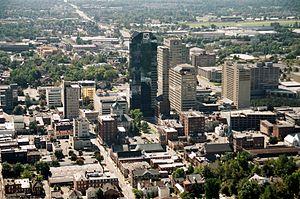
Lexington est une ville américaine, siège du comté de Fayette au Kentucky. Considérée comme étant la « capitale mondiale du cheval », la ville est située dans la région du Bluegrass, célèbre pour sa musique populaire et ses pâturages. Le centre-ville de Lexington abrite le campus principal de l'université du Kentucky. Selon le dernier recensement fédéral, Lexington compte 295 803 habitants au sein d'une agglomération de 472 099 habitants. C'est la deuxième ville et la deuxième aire urbaine du Kentucky après Louisville.